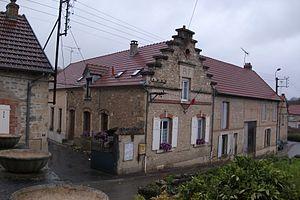
la mairie d'Hourges vue depuis l'église.
Hourges est une commune française, située dans le département de la Marne en région Grand Est.